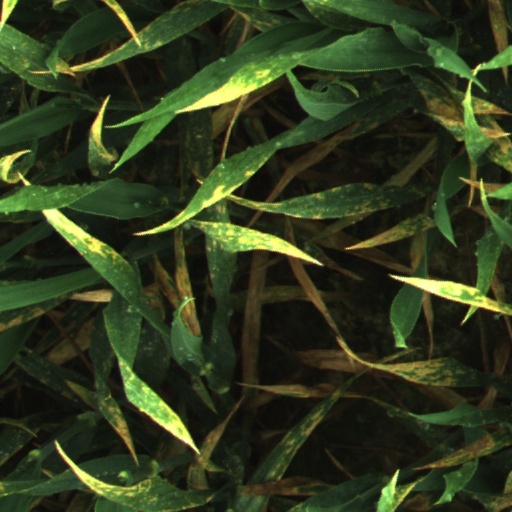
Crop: wheat